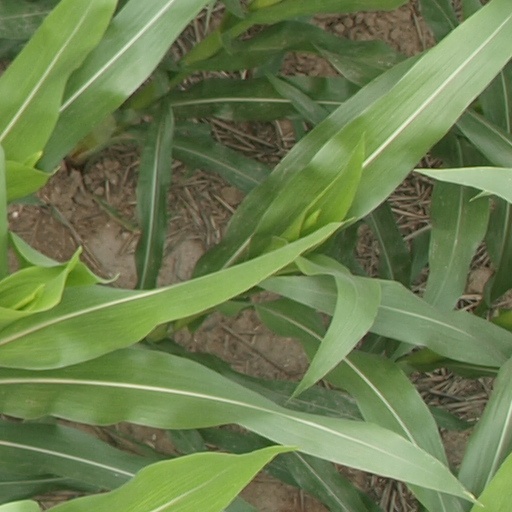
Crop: maize; corn